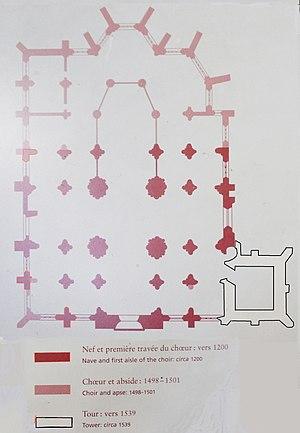
Église de la Madeleine (Troyes).
L'église de la Madeleine est une église catholique située rue de la Madeleine, en France.